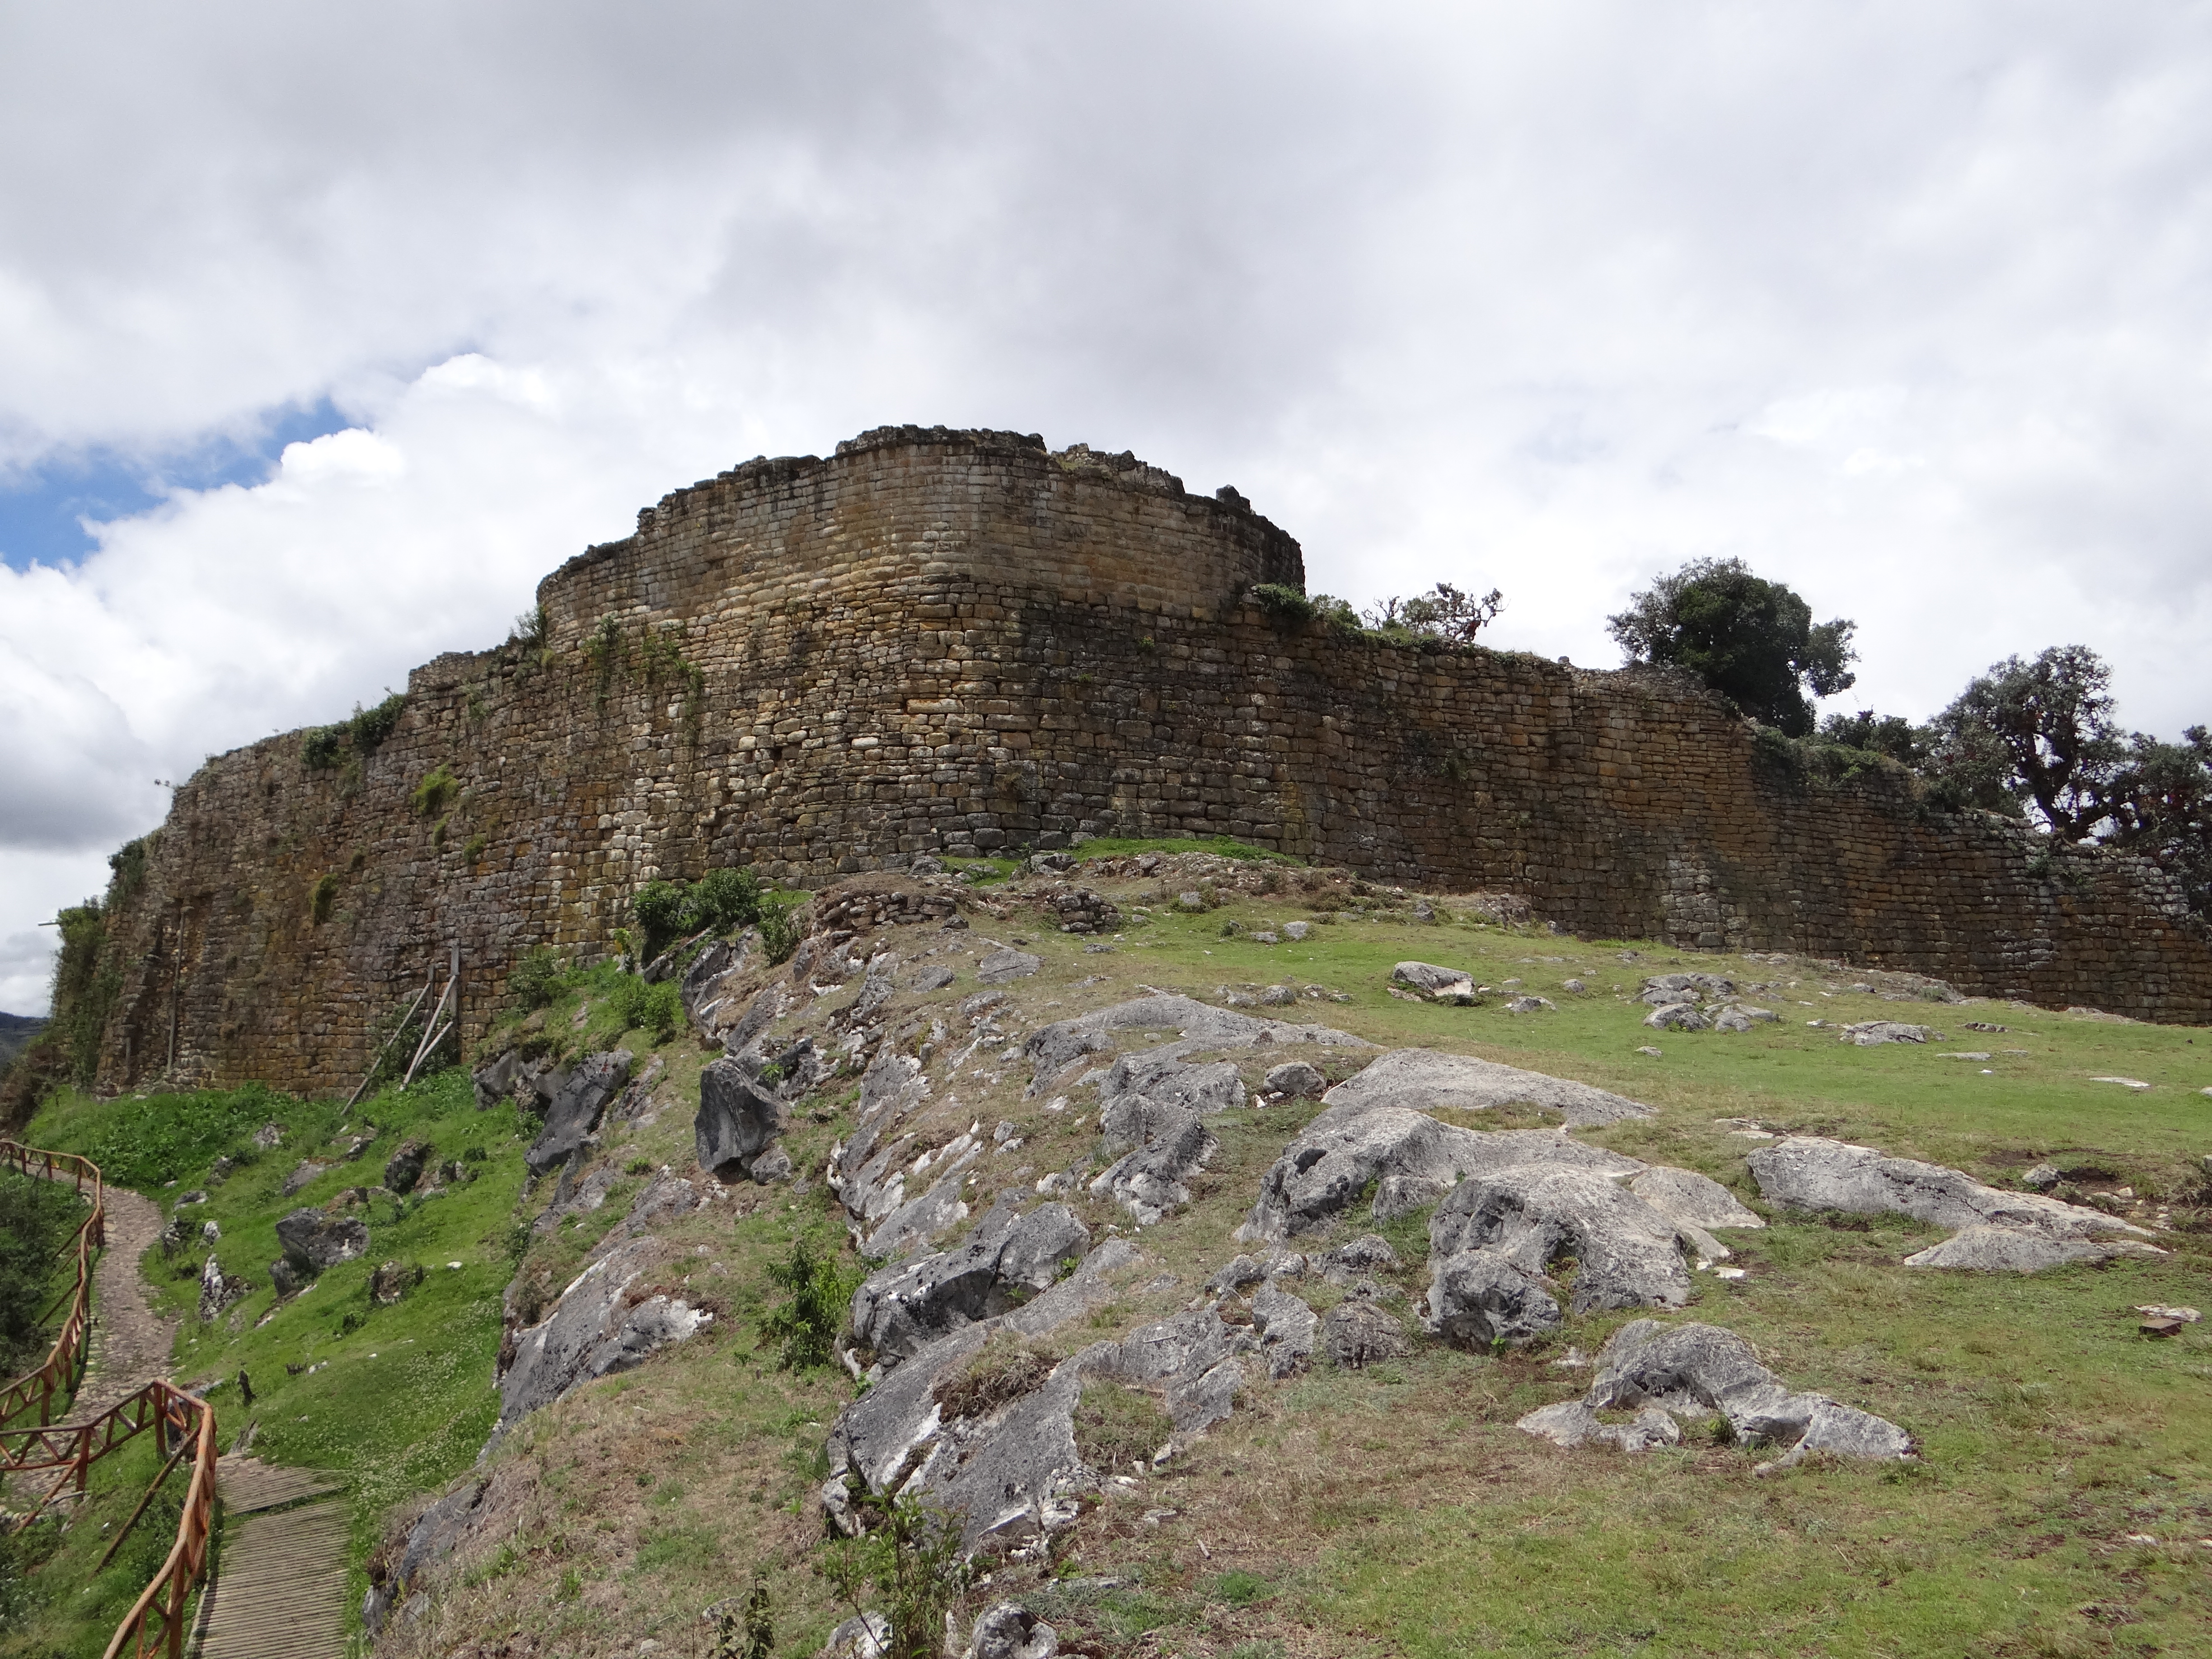
ruins, archeology, peru, culture, archaeological site, sky, highland, fortification, ancient history, cloud, rock, grass, mountain, outcrop, escarpment, fell, historic site, hill, history, castle